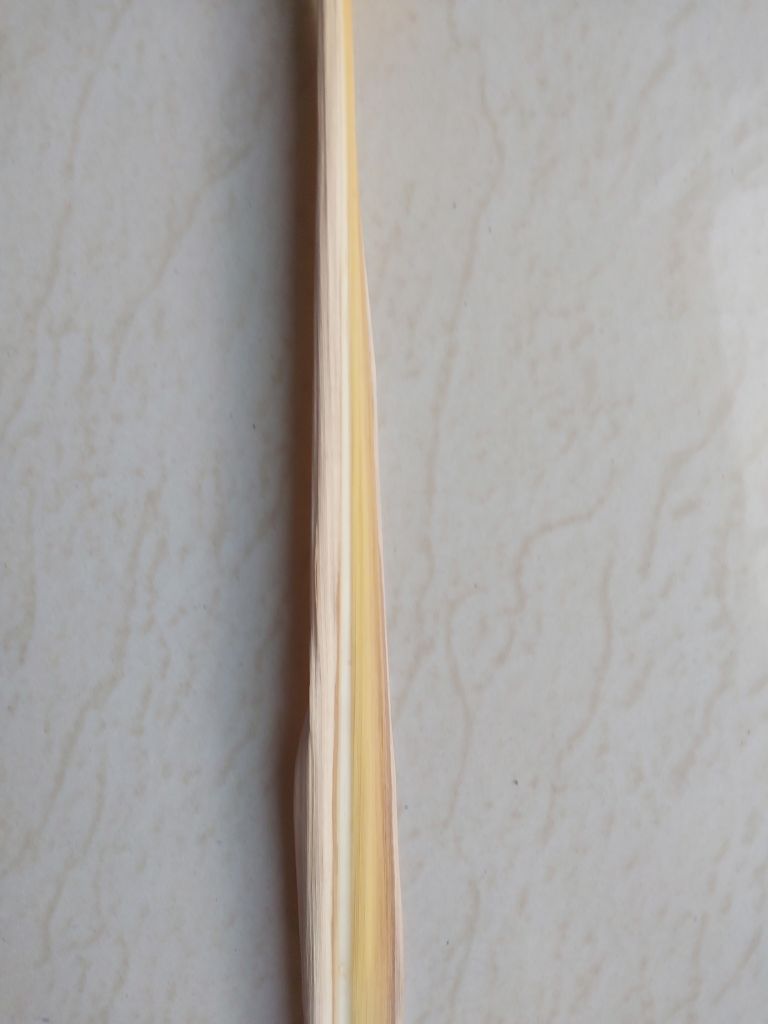
Label: Dried